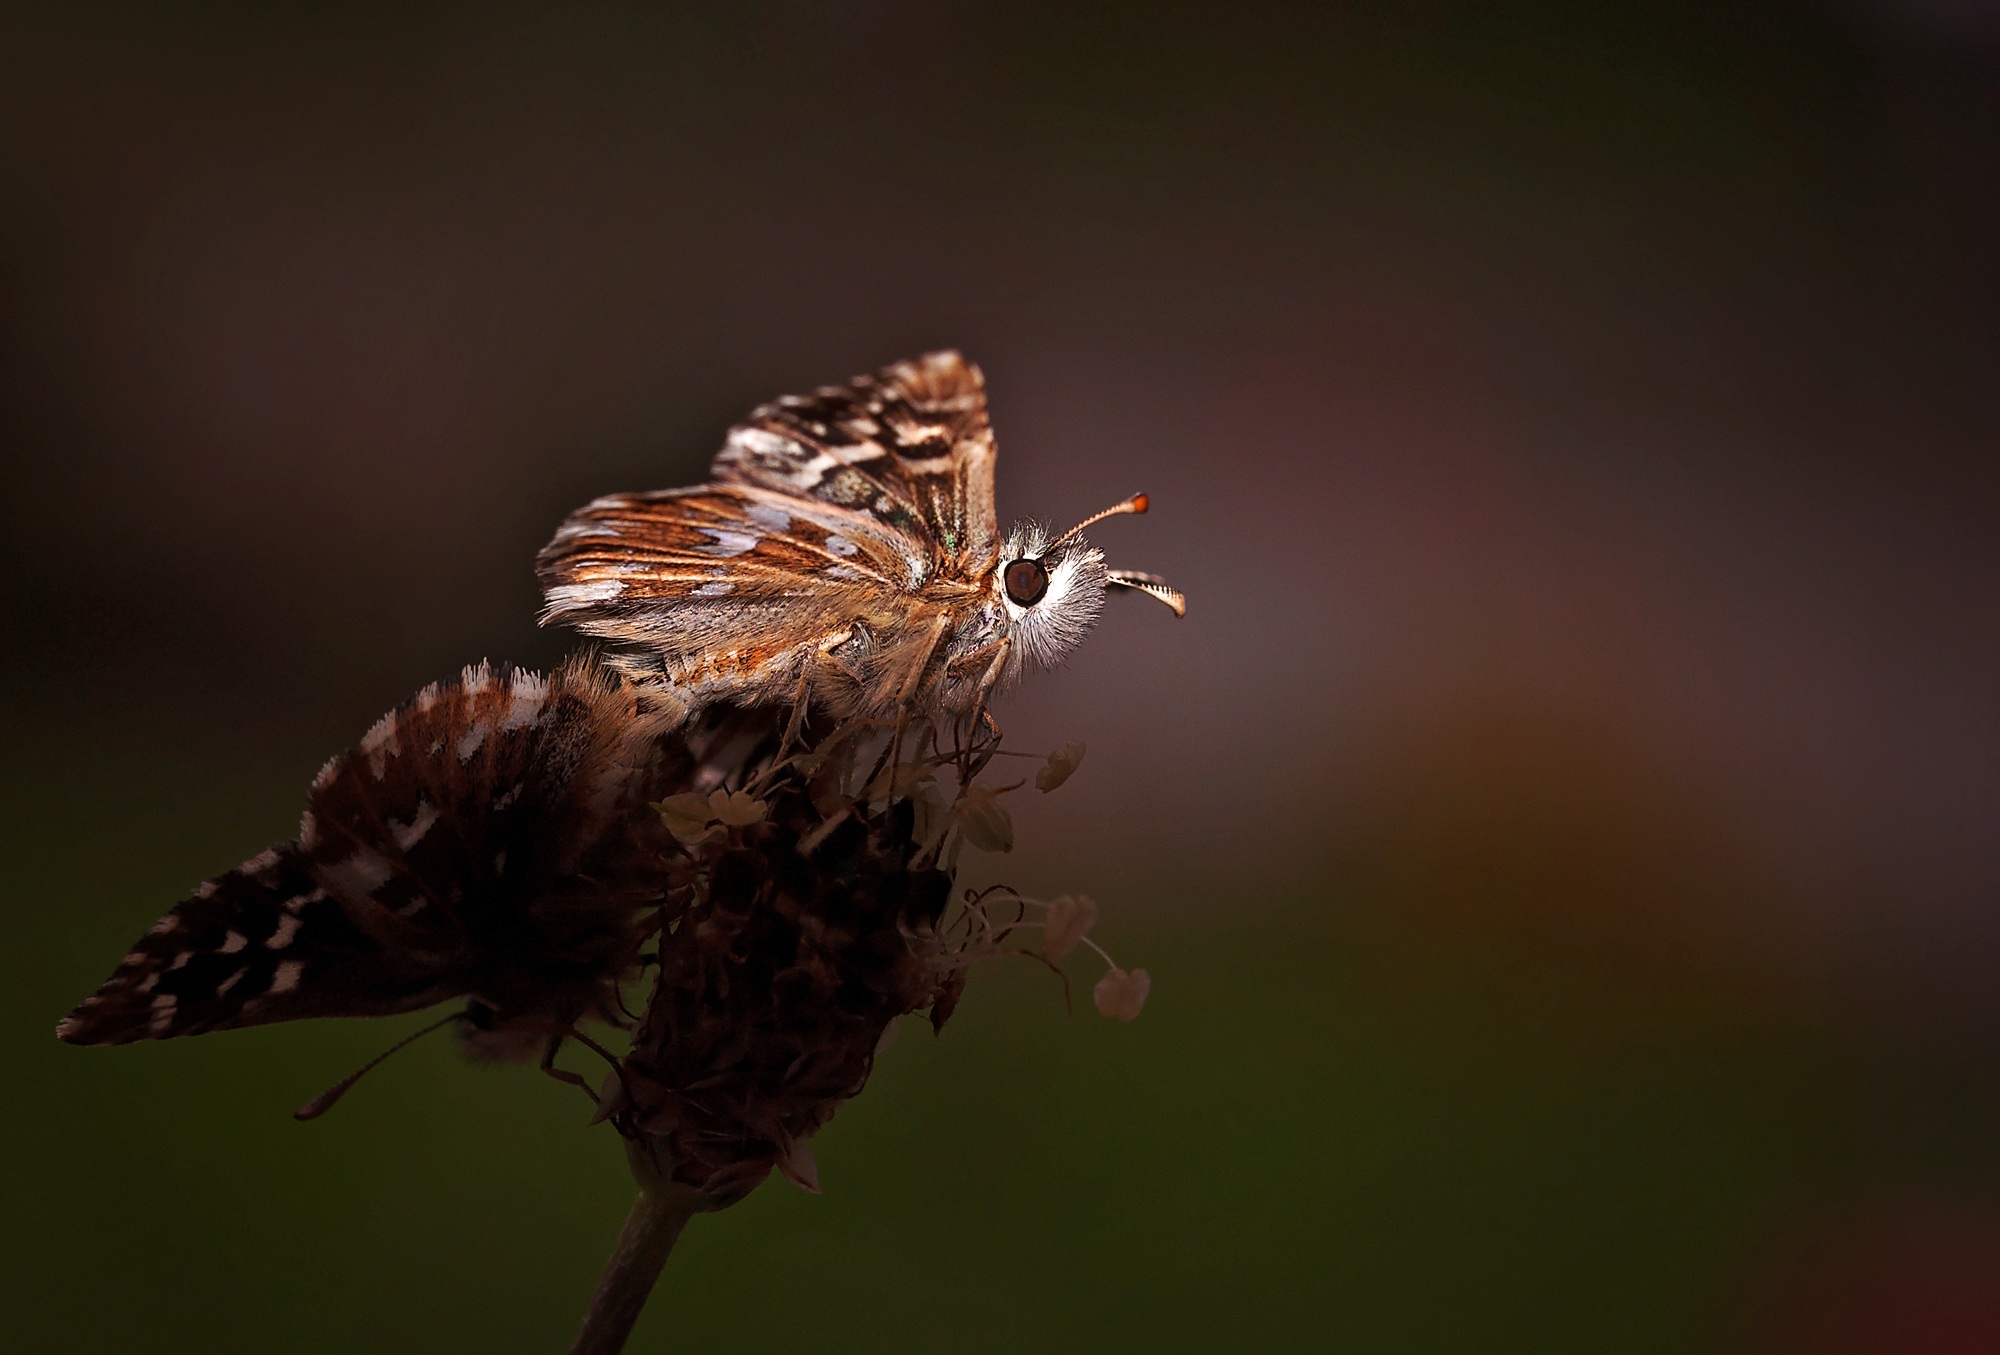
nature, branch, wing, photography, leaf, flower, animal, fly, insect, butterfly, close, fauna, invertebrate, close up, macro photography, pairing, pollinator, moths and butterflies